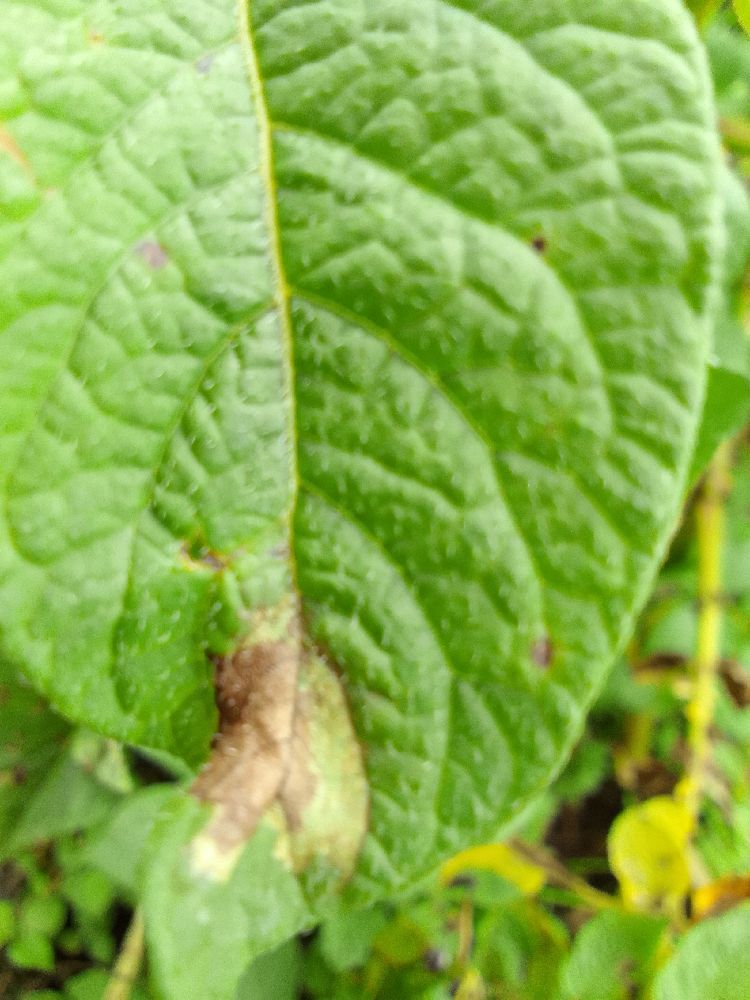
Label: Late blight